Oriental turtle dove

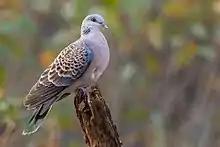

The Oriental dove is very similar in plumage to the Turtle dove. It is a little larger than that species, particularly in the case of "orientalis", about the same size as a collared dove. It shares the black and white striped patch on the side of its neck made of silver-tipped feathers, but the breast is less pink, and the orange-brown wing feathers of the turtle dove are replaced with a browner hue, and darker centres giving a scaly appearance. The tail is wedge shaped, like the turtle dove. The flight is more relaxed and direct than that of its relative. Additionally, the turtle-dove has a bare patch of skin around its eyes, which the oriental dove lacks.